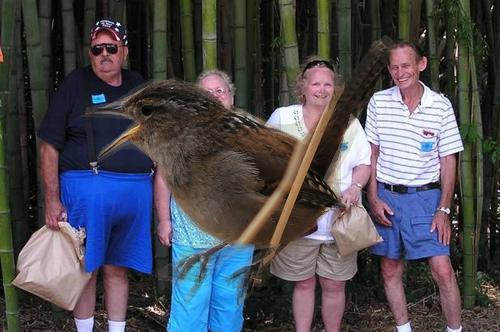
Bird species: Marsh_Wren
Bird type: landbird
Background: land